Art Building (Willamette University)

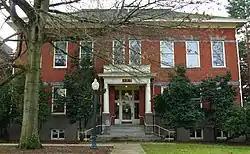
Front entrance

The Art Building is an academic hall at Willamette University in Salem, Oregon, United States. Built in 1905 for the Willamette University College of Medicine, it is the third oldest building on campus after Waller Hall and Gatke Hall. The Beaux-Arts style red-brick building stands three stories tall and contains of space.